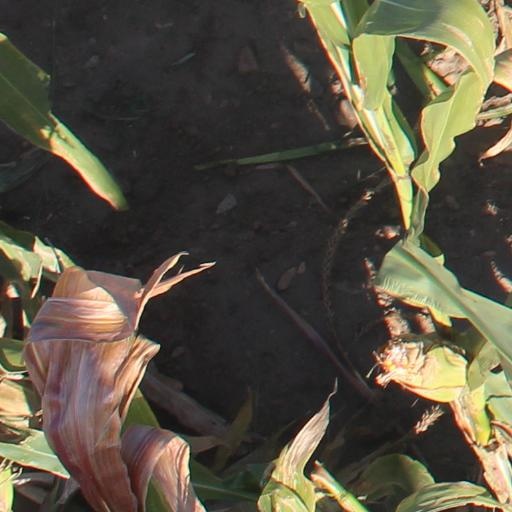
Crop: maize; corn